Friedrich Bidder

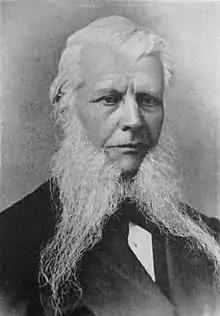

Georg Friedrich Karl Heinrich Bidder was a Baltic German physiologist and anatomist from what was then the Governorate of Livonia in the Russian Empire.